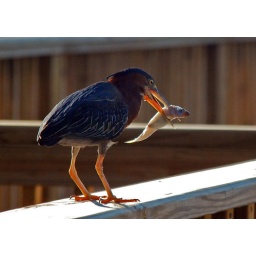
oh boy oh boy oh boy......I'm eating good in the neigh...bor..hood